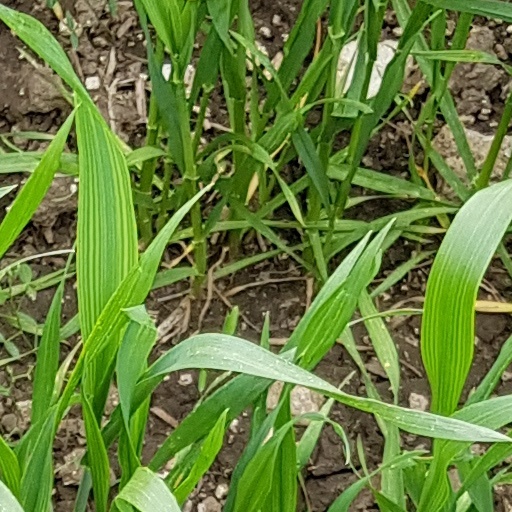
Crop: wheat